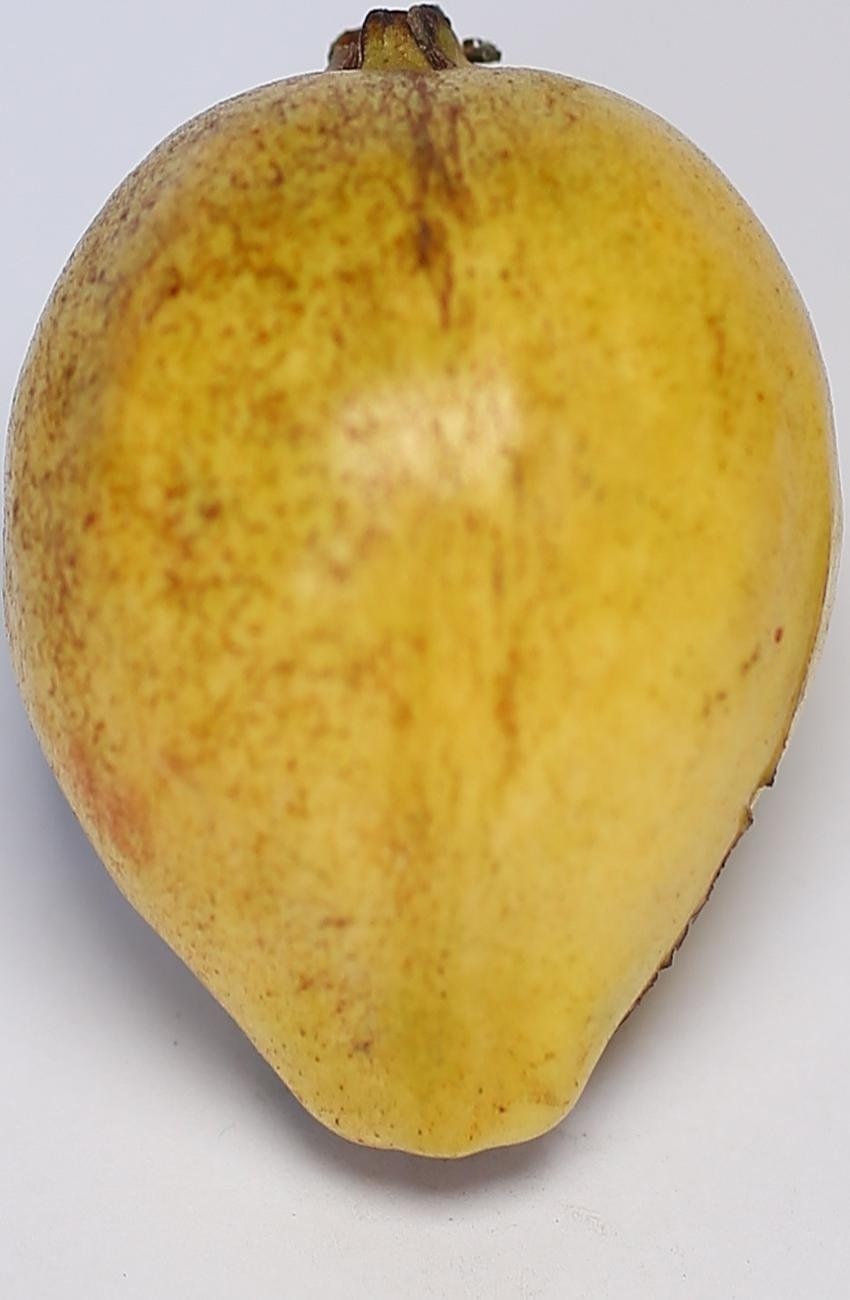
Maturity: ripe
Variety: riyali